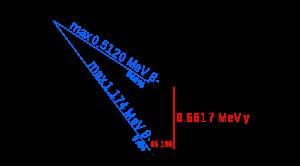
Le césium 137, noté ¹³⁷Cs, est l'un des 40 isotopes du césium connus, élément qui a le plus grand nombre d'isotopes après le francium.